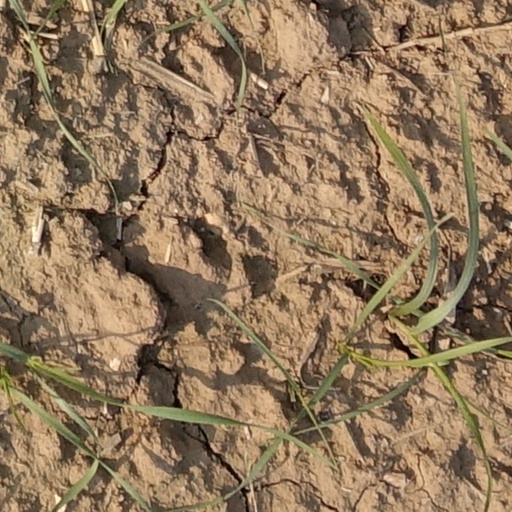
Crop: wheat